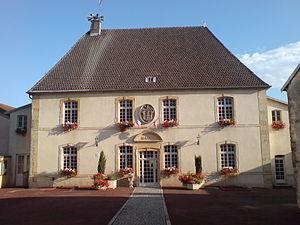
Mairie de Jussey
Jussey est une commune française située dans le département de la Haute-Saône en région Bourgogne-Franche-Comté. Elle englobe l'ancienne commune Noroy-lès-Jussey. Ses habitants de nomment les jusséens et jusséennes.
Cités de Caractère de Bourgogne-Franche-Comté est une association française loi de 1901 créée en 1989. Elle délivre le label touristique Cité de Caractère de Bourgogne Franche-Comté à des communes de moins de 10 000 habitants habitants situées dans l'espace rural. Suite à l'assemblé générale du 14 décembre 2019 le nombre de communes bénéficiant de ce label s'élève à 59.